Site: brandenburg
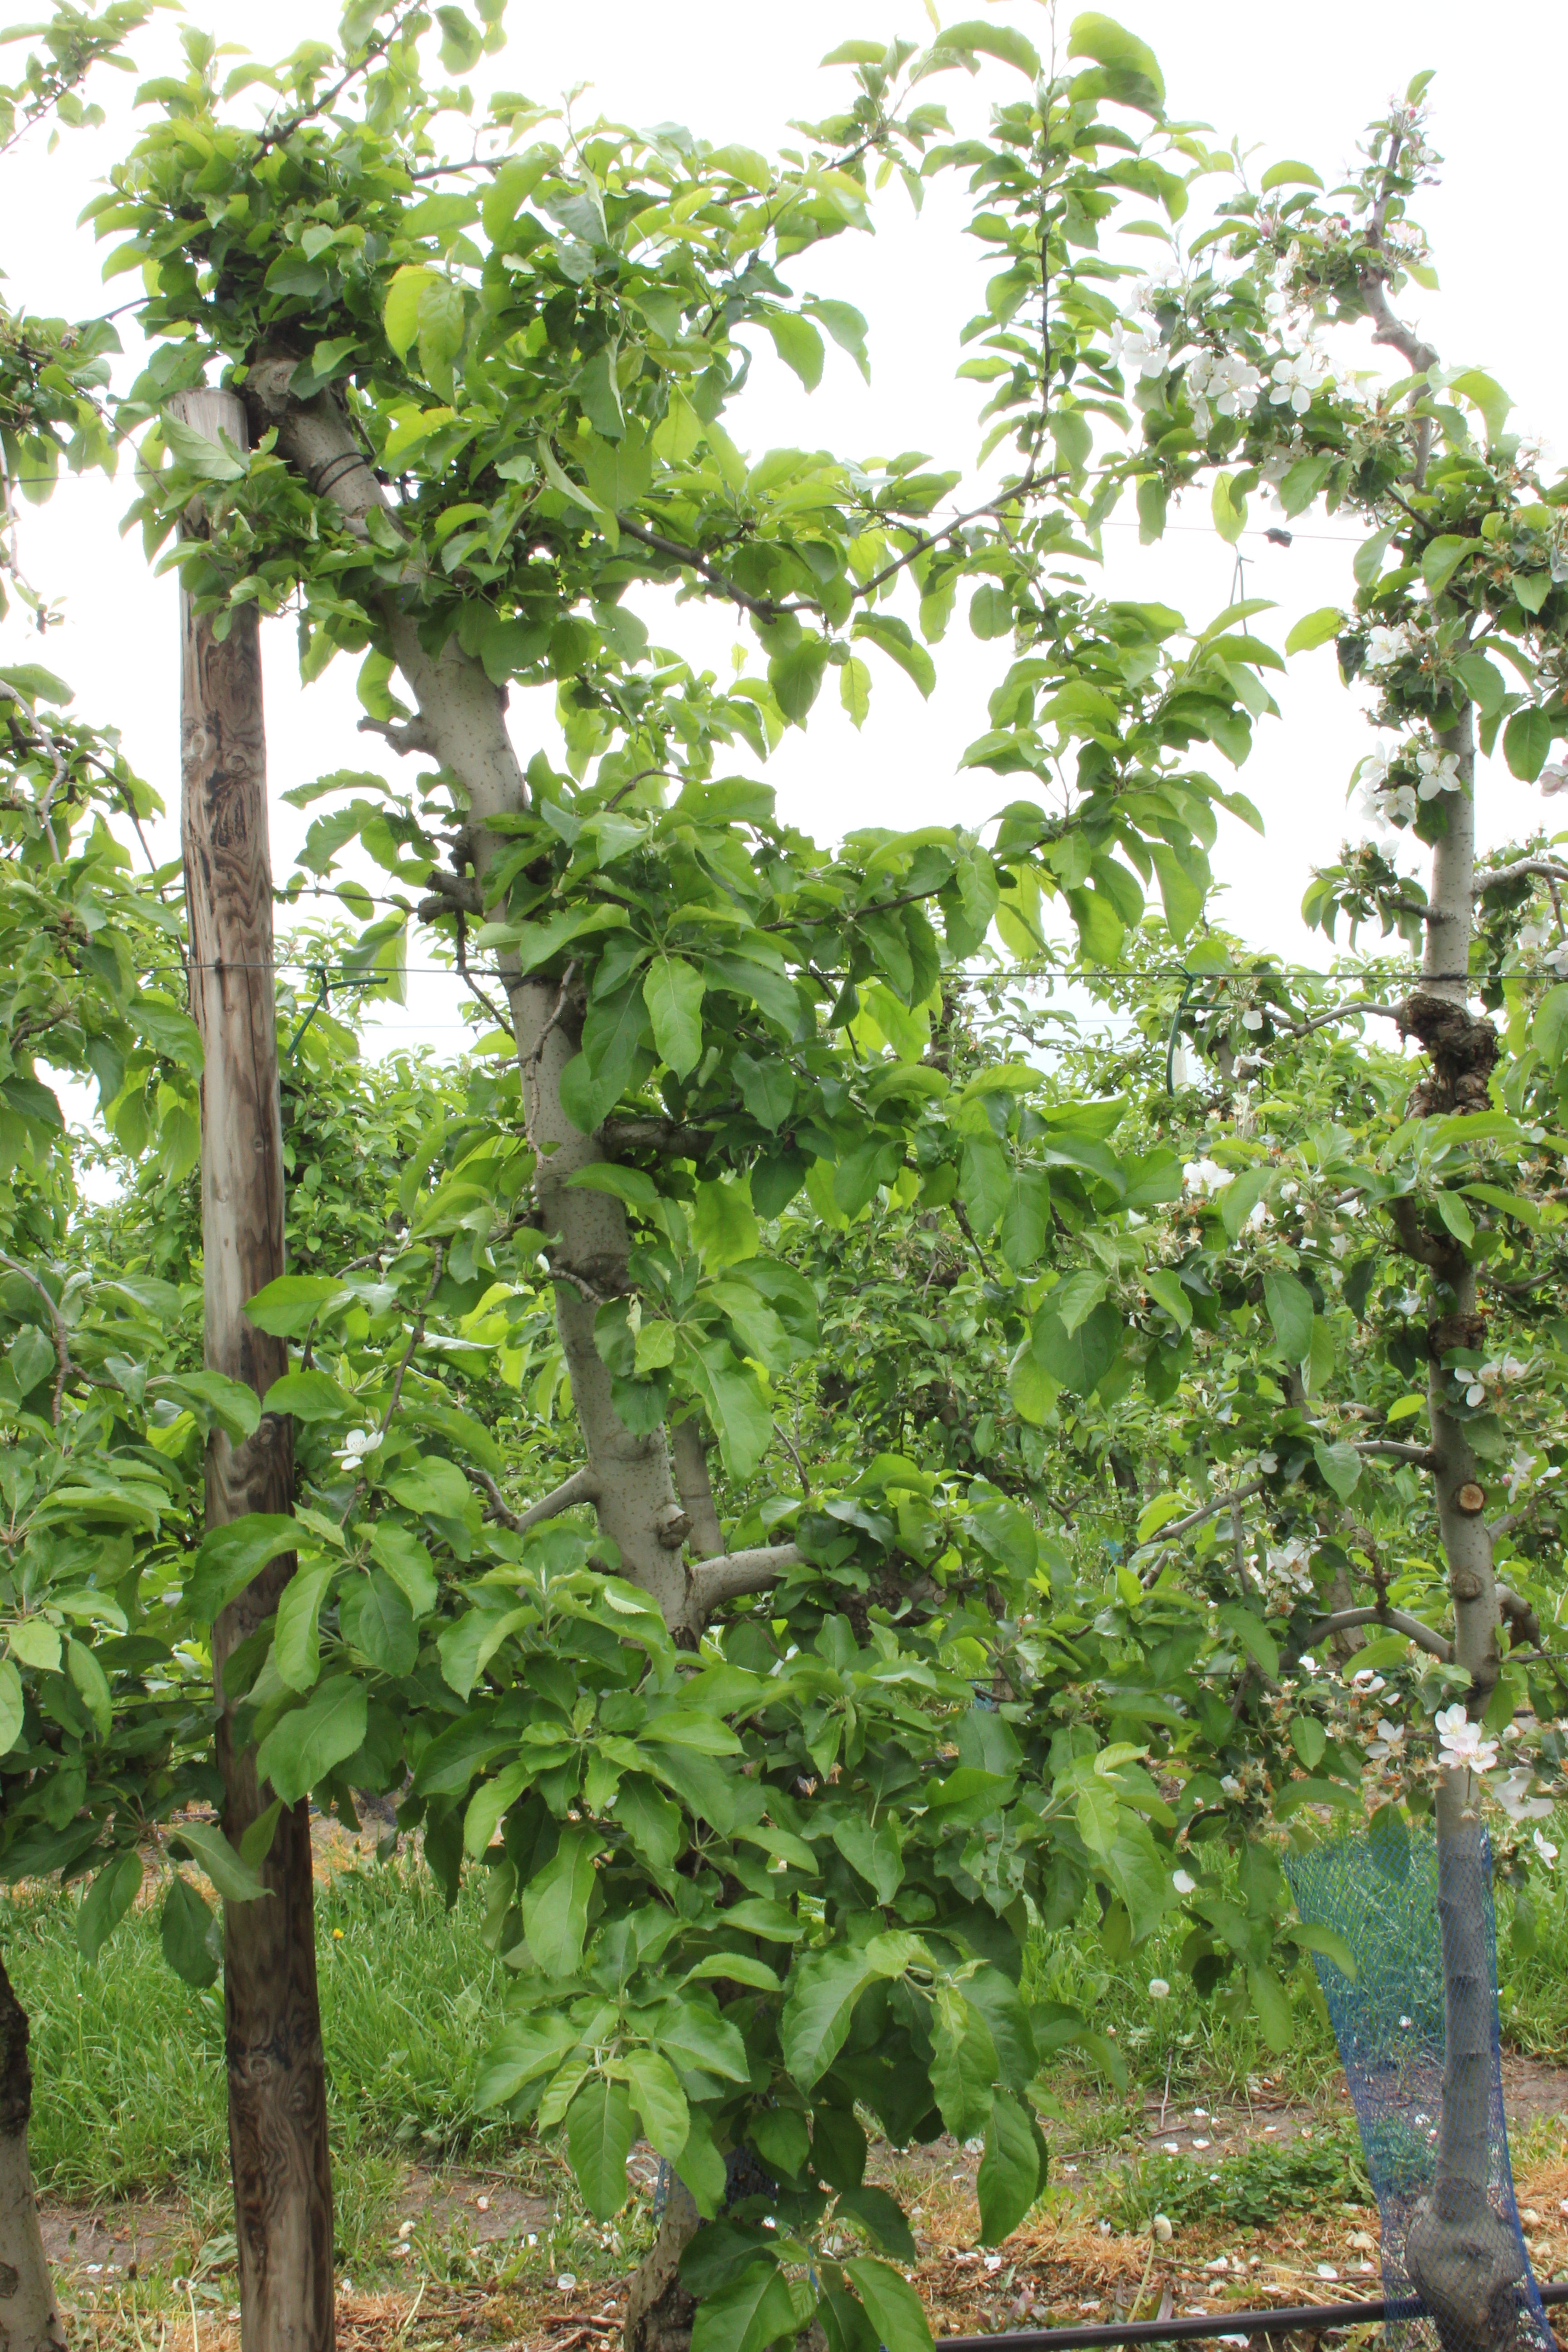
Growth stage (BBCH 67): Flowering